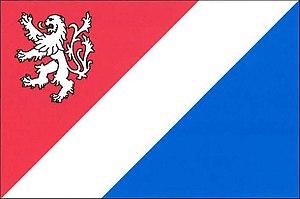
Kostelec nad Labem est une ville du district de Mělník, dans la région de Bohême-Centrale, en République tchèque. Sa population s'élevait à 4 224 habitants en 2020.